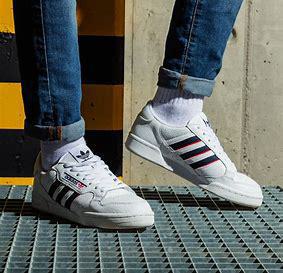
Brand: Adidas
Model: Continental 80